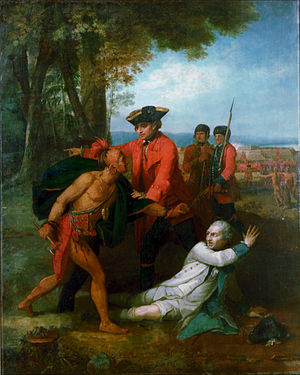
General Johnson redder en såret fransk officer fra tomahawk af en nordamerikansk indianer
General Johnson redder en såret fransk officer fra tomahawk af en nordamerikansk indianer er et maleri af Benjamin West, afsluttet mellem 1764 og 1768. Det befinder sig i kunstsamlingen på Derby Museum and Art Gallery.